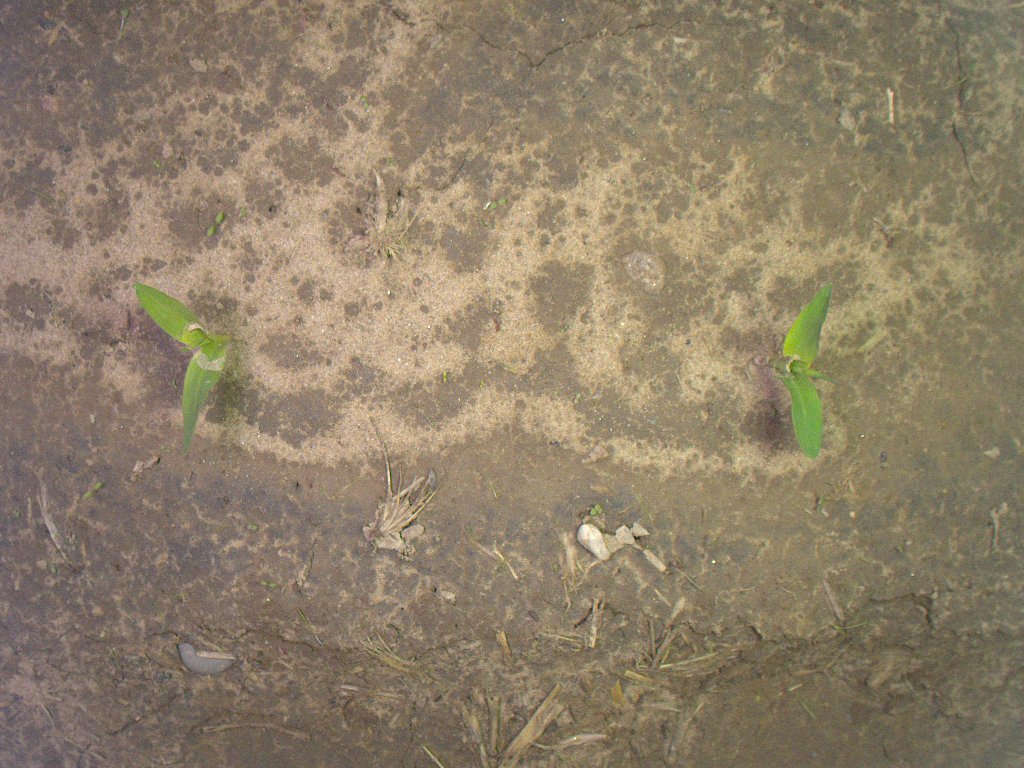
Crop: maize
Objects: maize, maize, stem_maize, stem_maize